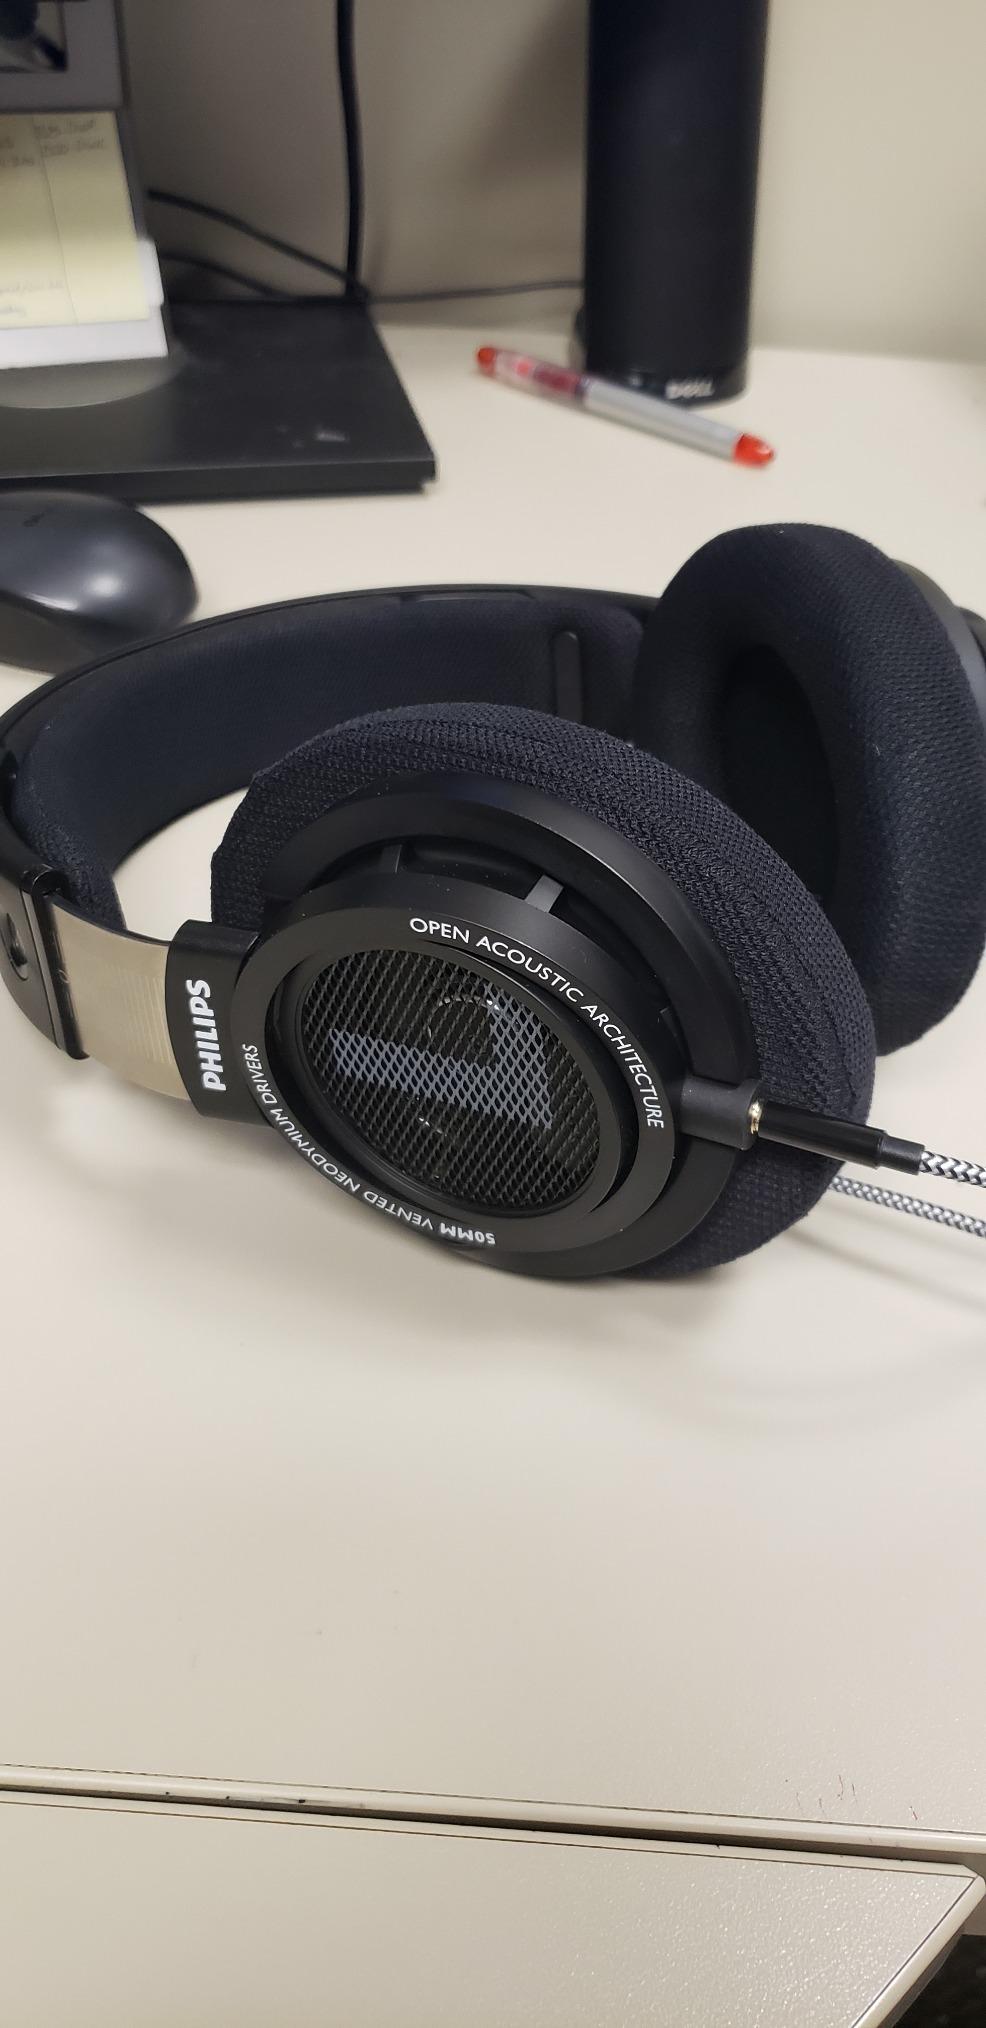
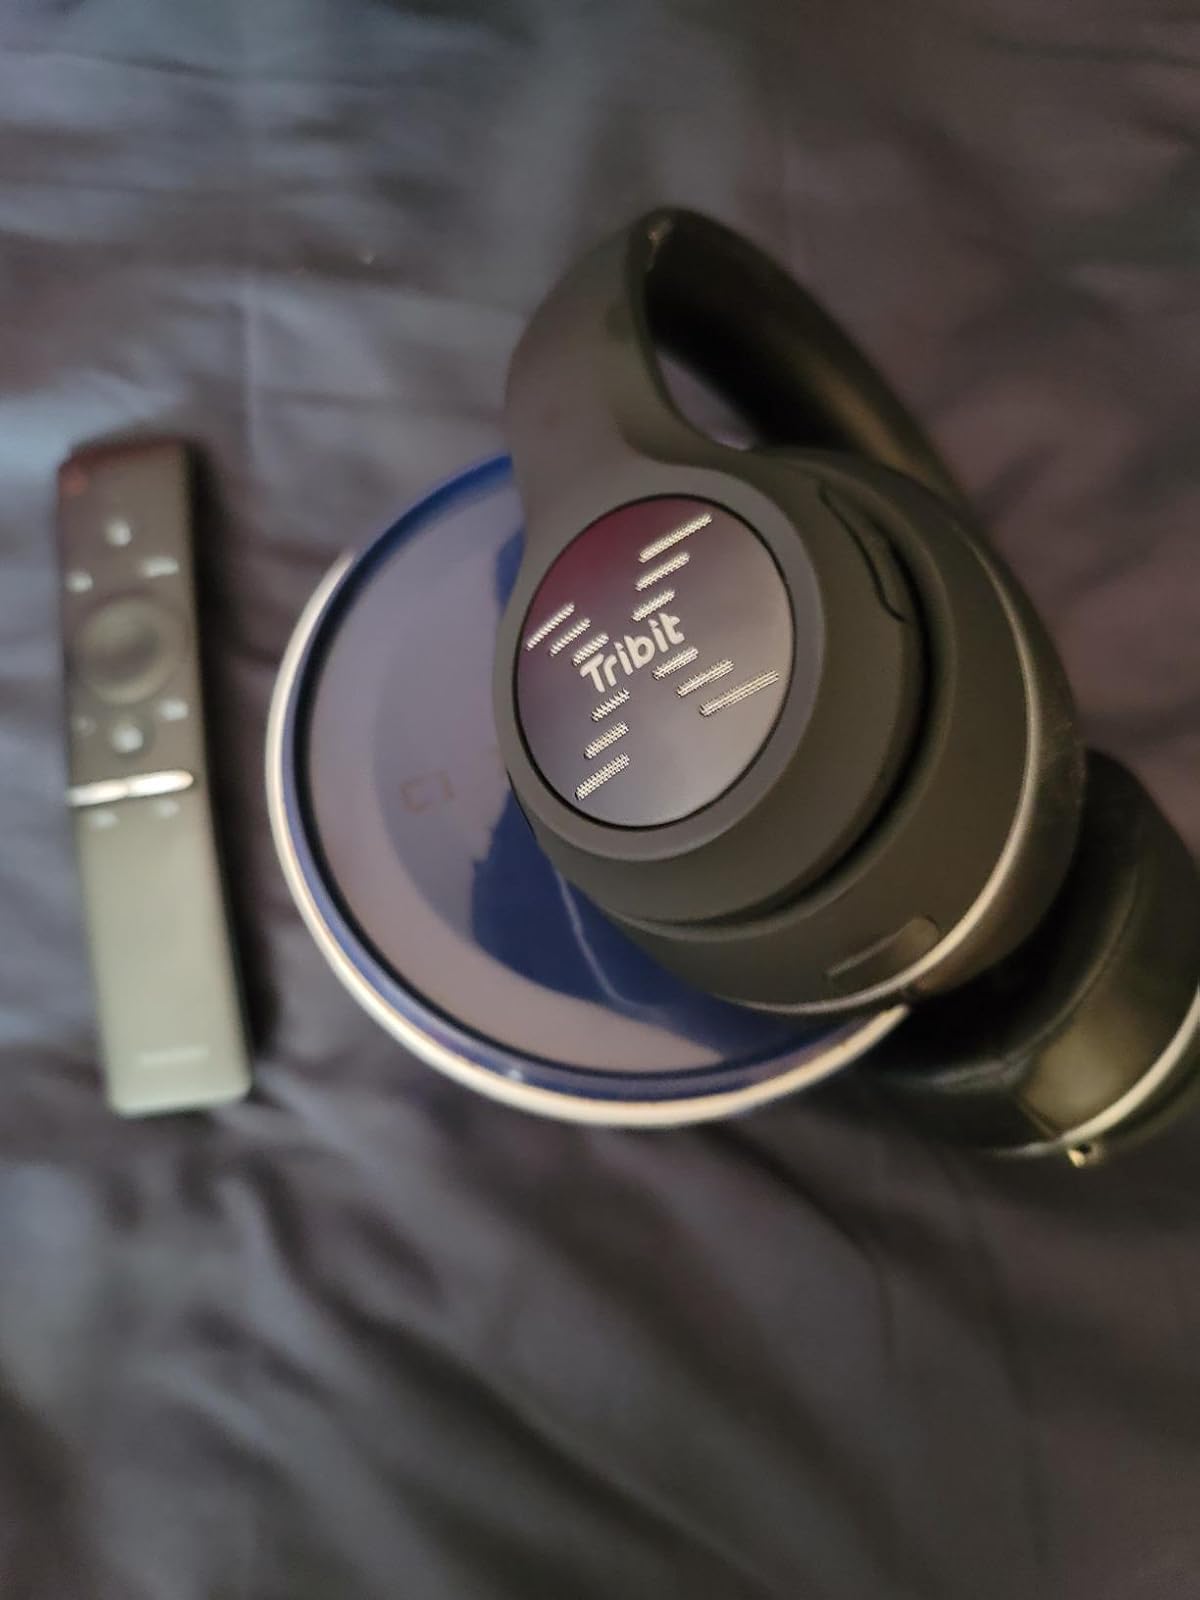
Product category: headphones
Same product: no